Myosin-light-chain phosphatase

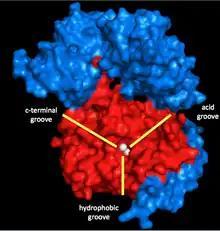
A 3D representation of PP1 (shown in red) and a portion of MYPT1 (shown in blue), with the manganese ion catalysts shown in white. The yellow lines mark the grooves that are critical for enzyme binding and catalysis.

Myosin phosphatase is made of three subunits. The catalytic subunit, PP1, is one of the more important Ser/Thr phosphatases in eukaryotic cells, as it plays a role in glycogen metabolism, intracellular transport, protein synthesis, and cell division as well as smooth muscle contraction. Because it is so important to basic cellular functions, and because there are far fewer protein phosphatases than kinases in cells, PP1’s structure and function is highly conserved (though the specific isoform used in myosin phosphatase is the δ isoform, PP1δ). PP1 works by using two manganese ions as catalysts for the dephosphorylation (see below).